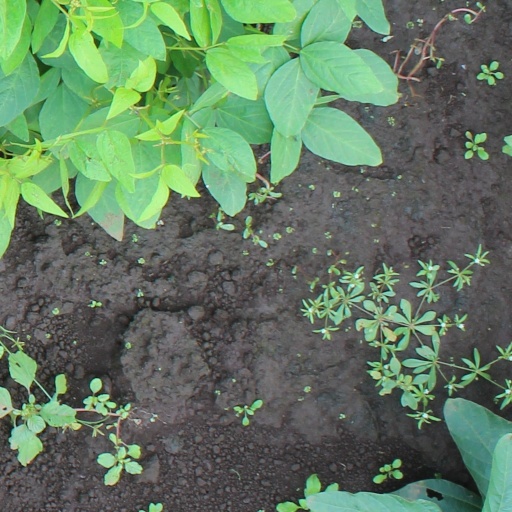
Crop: soybean